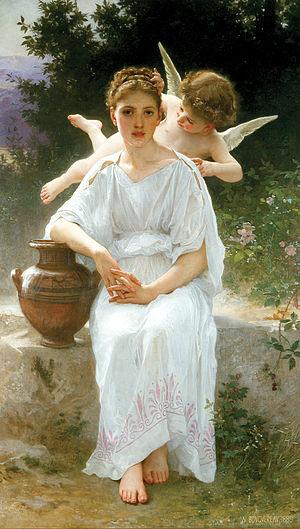
Le terme d'« idylle » s'applique à l'origine à un genre poétique de l'Antiquité grecque. Il s'agit de poèmes inspirés par la poésie pastorale de Théocrite, considéré comme le fondateur du genre. De forme courte et d'inspiration bucolique, proche de l’églogue, l'idylle porte sur la vie rustique ou les amours des bergers. Néanmoins, il peut également porter sur d'autres sujets : certaines Idylles de Théocrite sont ainsi des chants de louange en l’honneur de souverains. Le genre a été popularisé par les auteurs latins, qui lui ont donné son nom : Ausone, Calpurnius, Virgile ou encore Catulle.